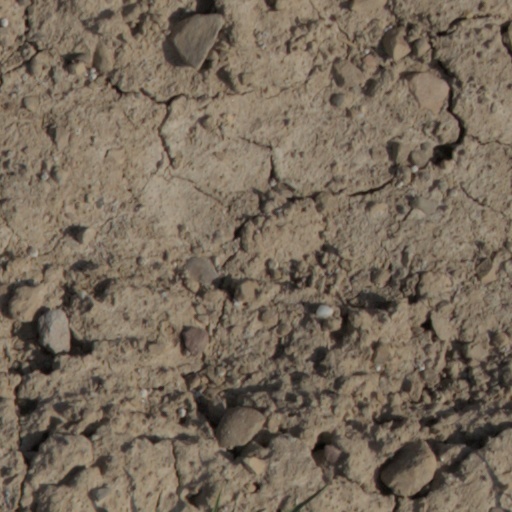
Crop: wheat